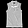
Label: T - shirt / top